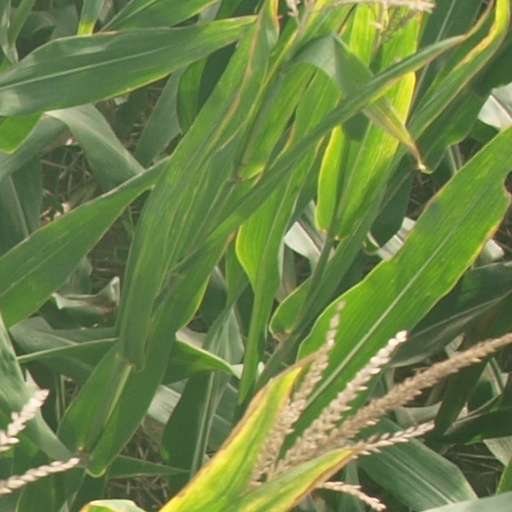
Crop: maize; corn